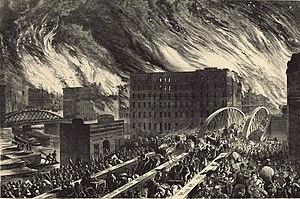
Le Grand incendie de Chicago est une catastrophe survenue du 8 au 10 octobre 1871. L'incendie a fait des centaines de victimes et détruit dans leur totalité de nombreux quartiers du centre de Chicago. 300 personnes perdent la vie dans la tragédie et environ 100 000 autres personnes se retrouvent sans abri.
Cette page concerne des événements d'actualité qui se sont produits durant l'année 1871 du calendrier grégorien aux États-Unis.